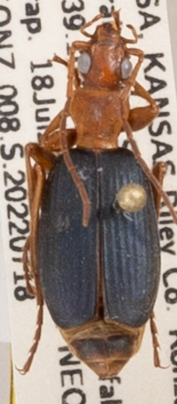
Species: Brachinus alternans
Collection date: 2022-07-18
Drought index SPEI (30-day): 0.63
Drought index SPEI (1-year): -0.1
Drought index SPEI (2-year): -0.142